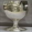
Label: cup